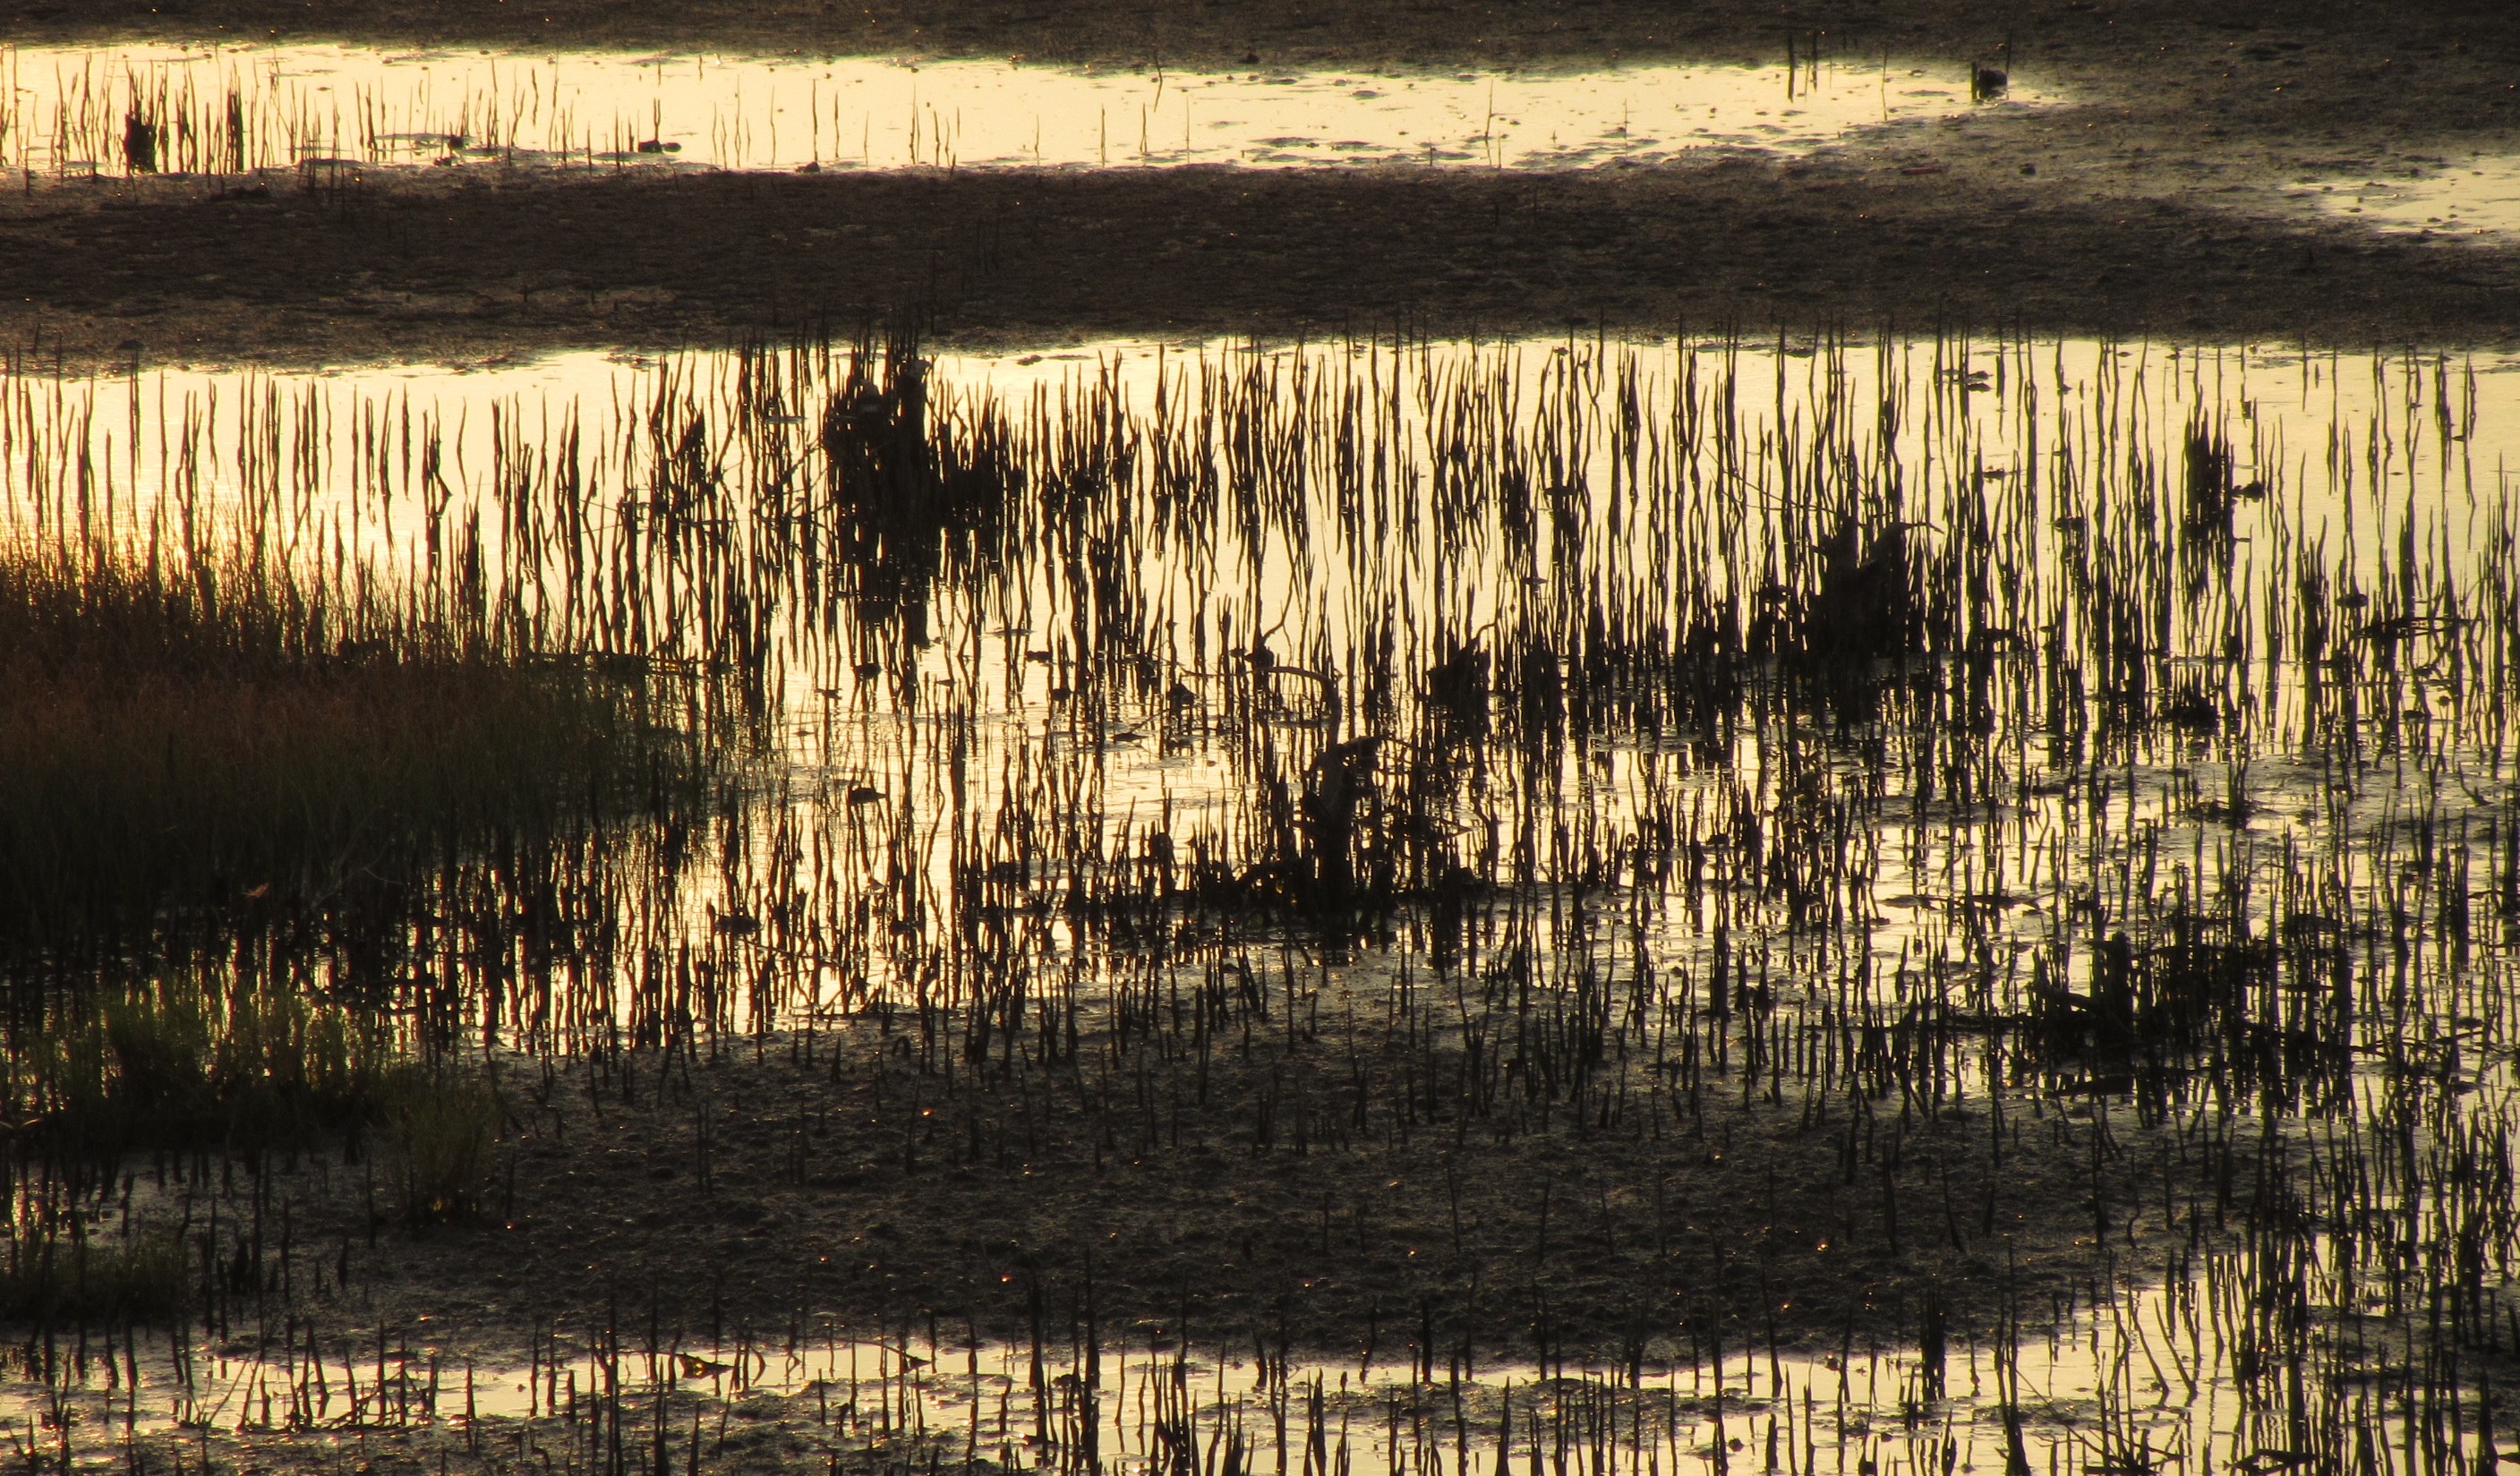
wetland, seaside, sunset, shadow, light, plant, beach, taiwan, water, marsh, reflection, natural landscape, natural environment, grass, phragmites, grass family, tree, sky, sunlight, swamp, salt marsh, fen